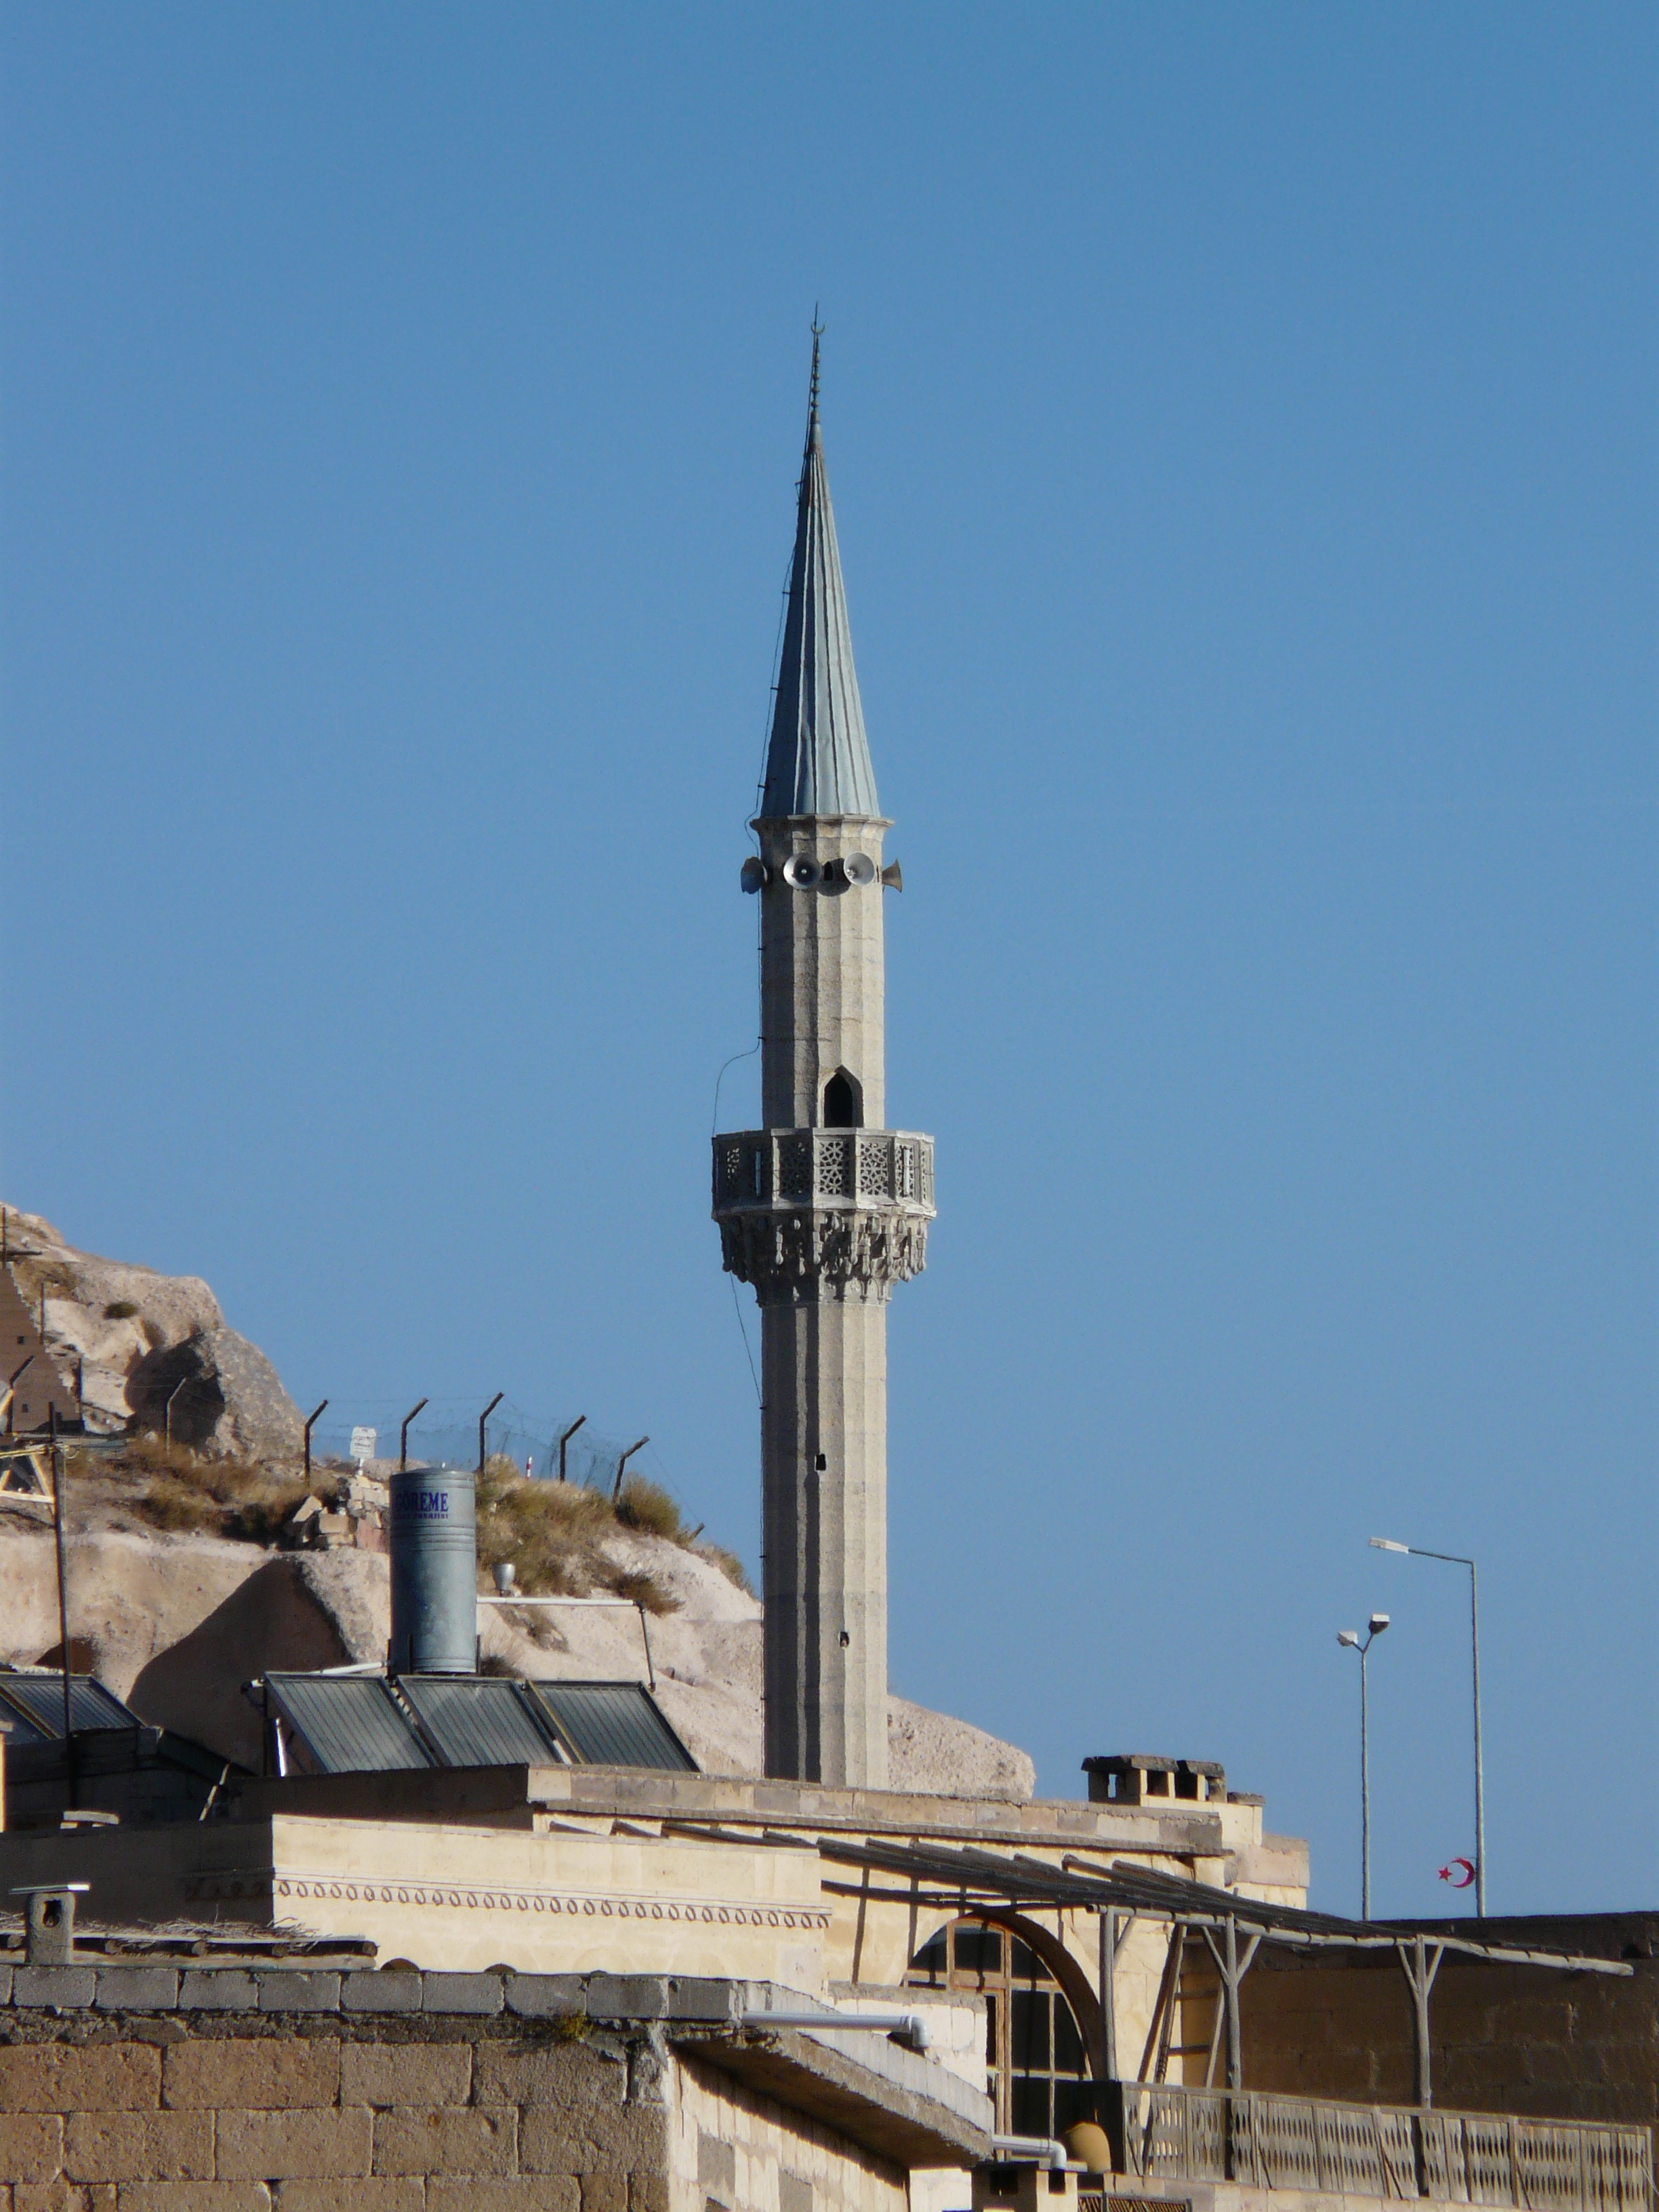
architecture, city, monument, vehicle, tower, landmark, place of worship, spire, apartments, steeple, mosque, minaret, uchisar